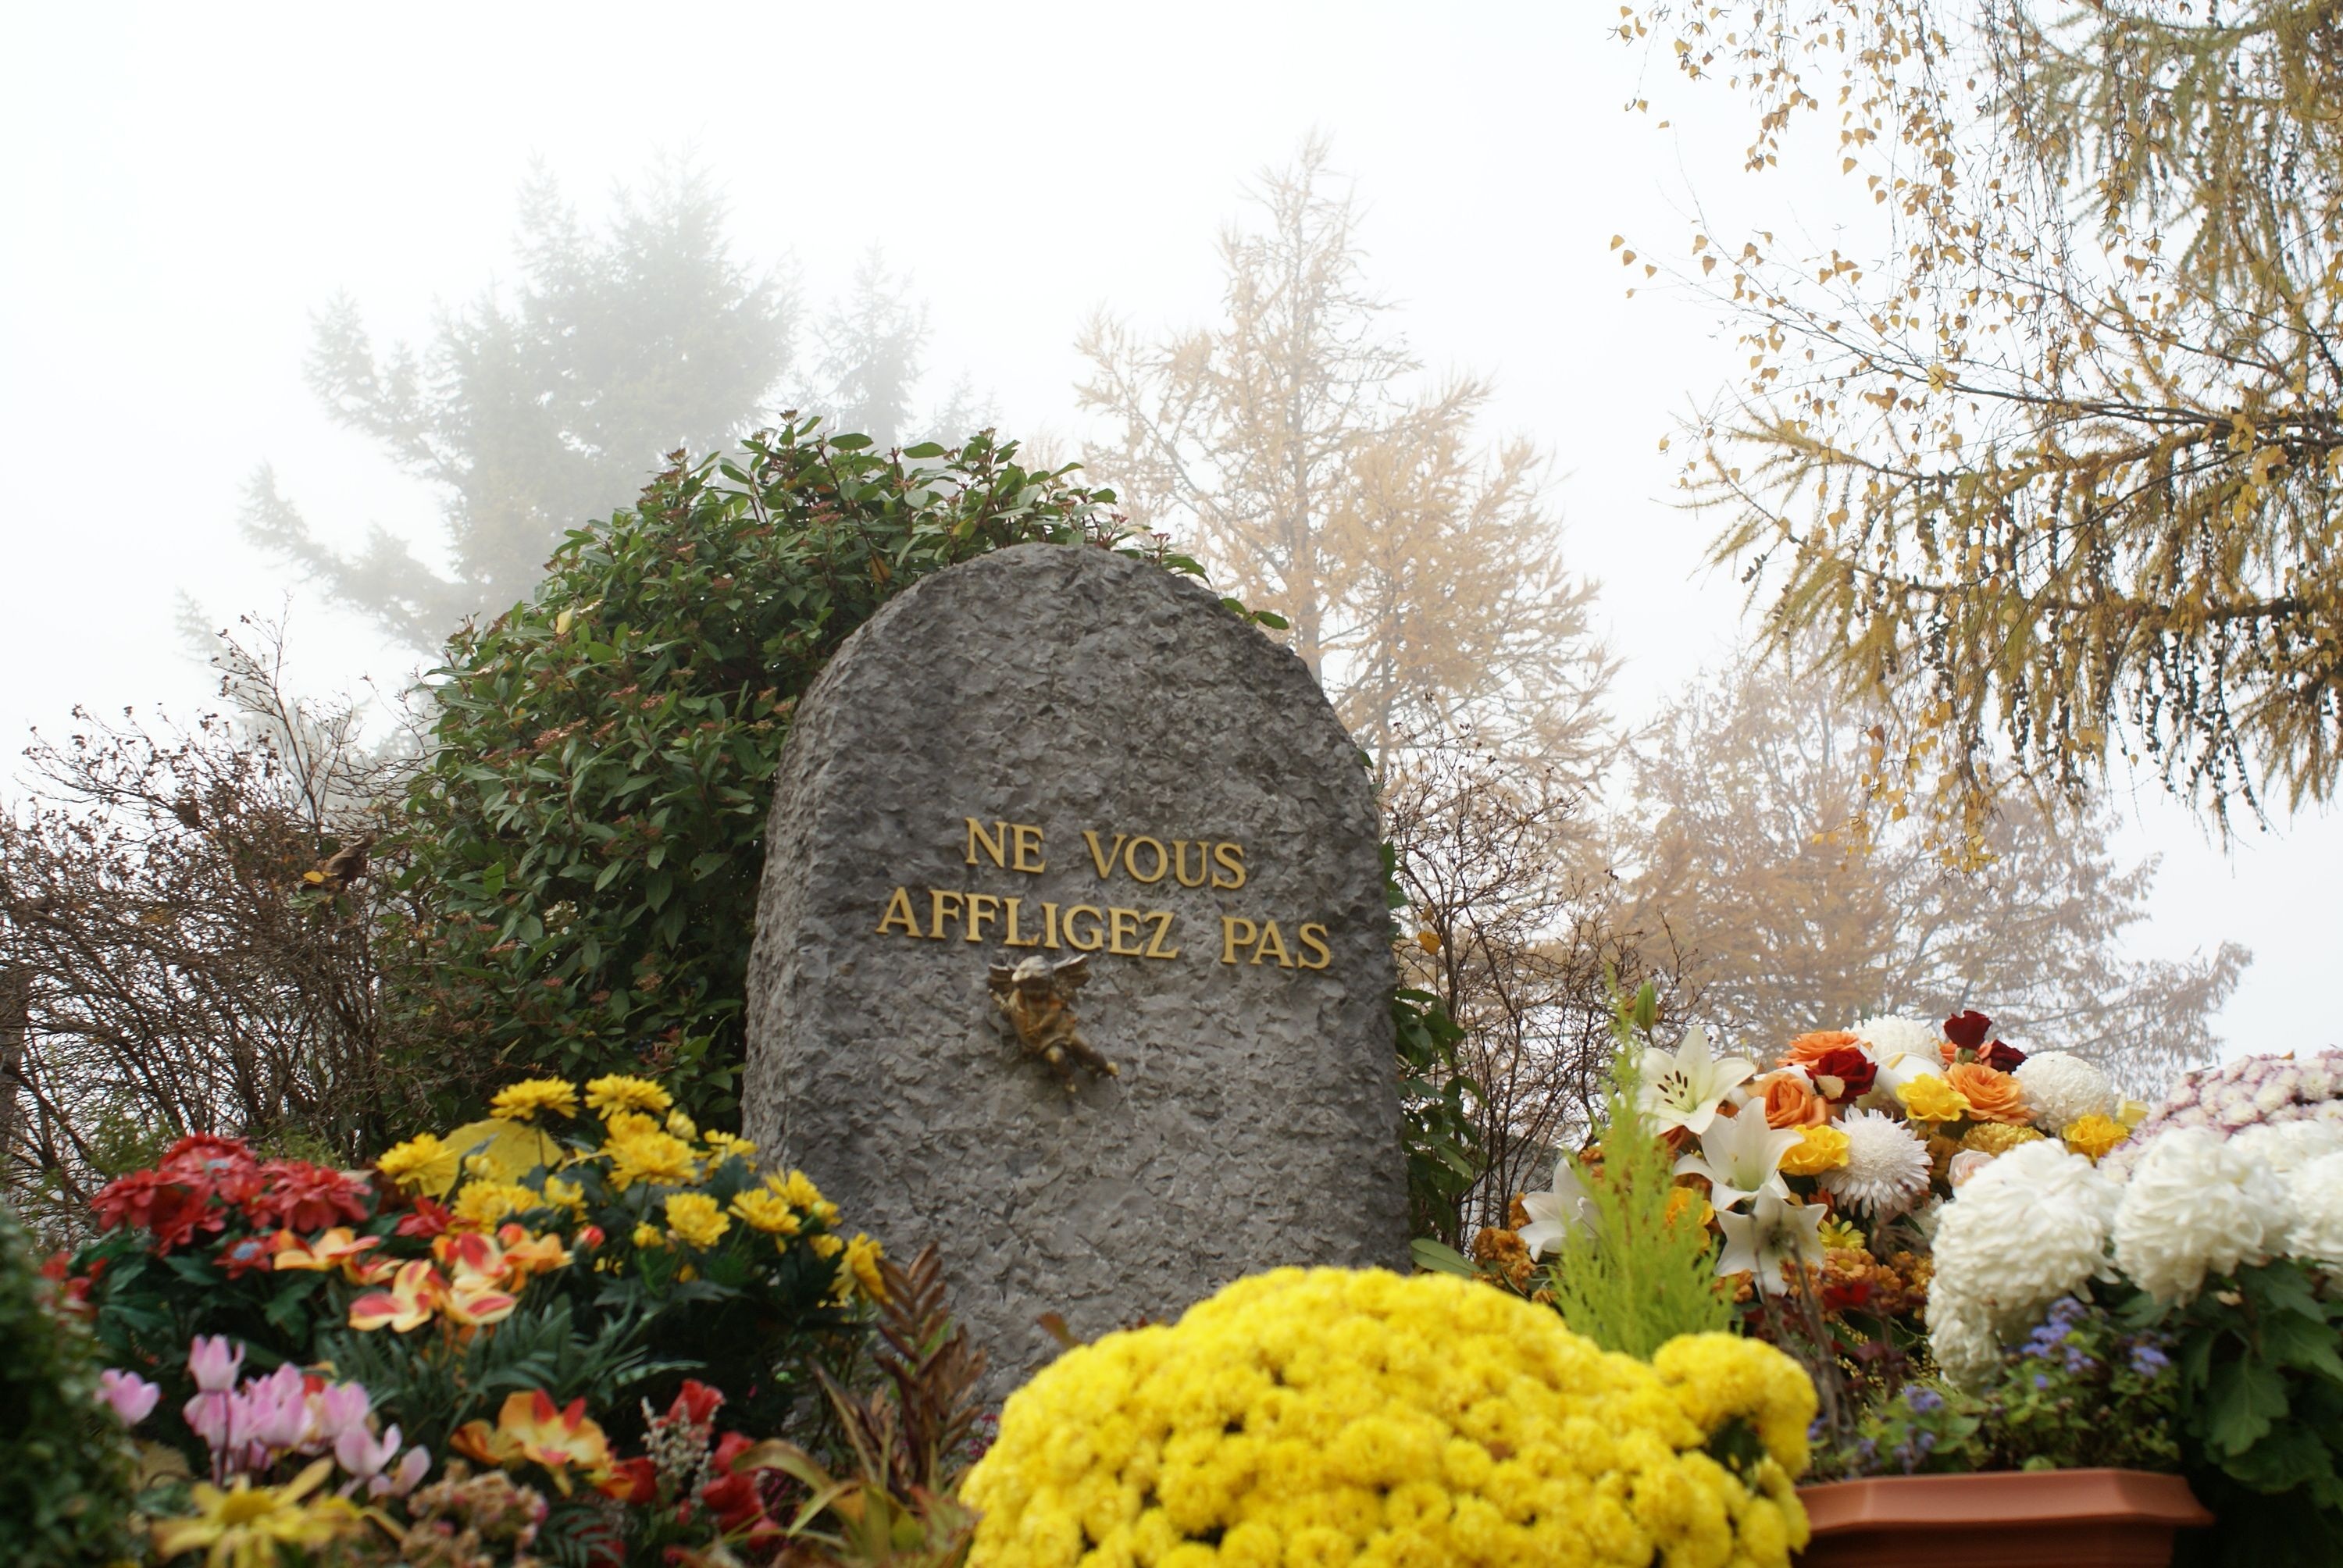
plant, fog, flower, sadness, autumn, cemetery, garden, death, flora, flowers, falls, affliction